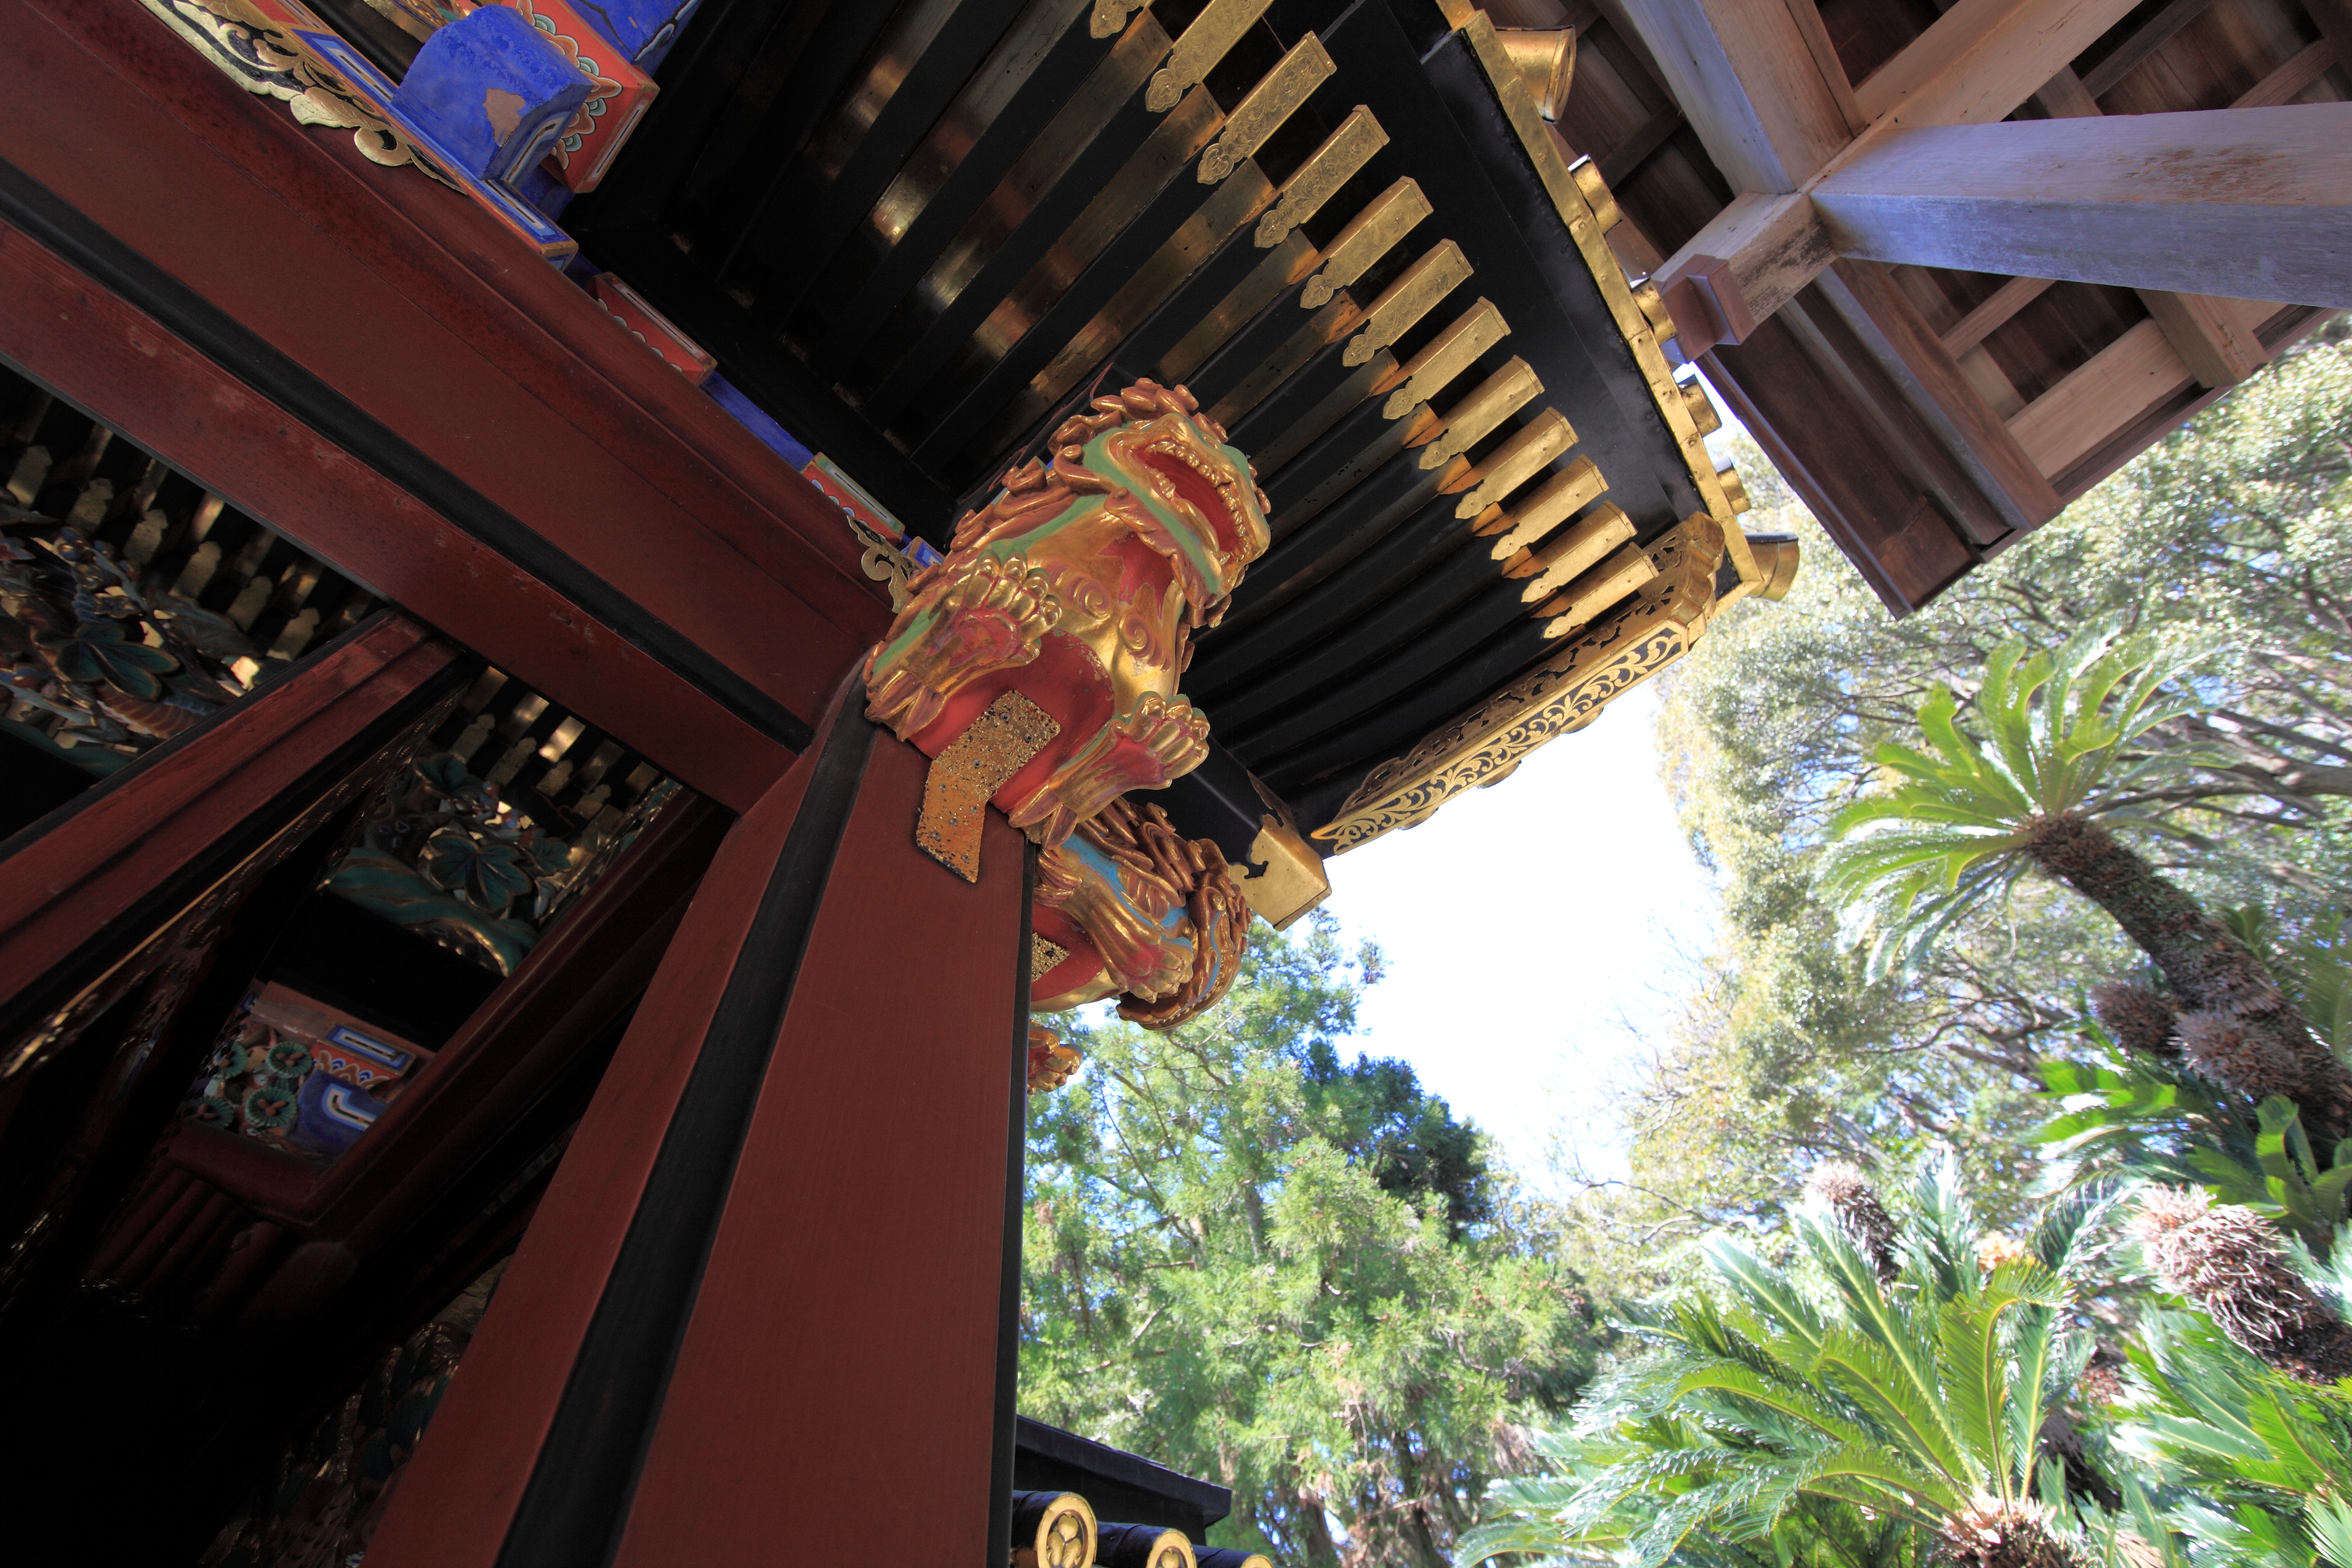
high, amusement park, shrine, 5d, hires, markii, hi, res, resolution, shizuoka, kunohzantoushouguu